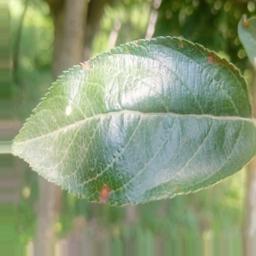
Label: Alternaria